Helaman Pratt

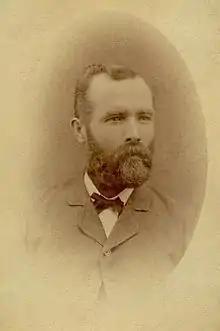
c. 1898

Pratt was one of the first missionaries to Mexico, and in 1876 at Hermosillo, Sonora, Pratt and Meliton Trejo performed the first baptisms recorded by the LDS Church in that country. Pratt was later president of the Mexican Mission based in Mexico City from 1884 to 1887. He succeeded Anthony W. Ivins in this position and was succeeded by Horace S. Cummings. After his release he moved to Colonia Dublán in Nuevo Casas Grandes, Chihuahua. He also for a time owned and resided at the Cliff Ranch outside Cave Valley, Chihuahua. In 1895, when the Juarez Stake was organized in Mexico, Pratt, along with Henry Eyring, was called to serve as one of President Ivins' counselors, a post he held until 1908 when the stake was reorganized with Pratt's son Junius as president.